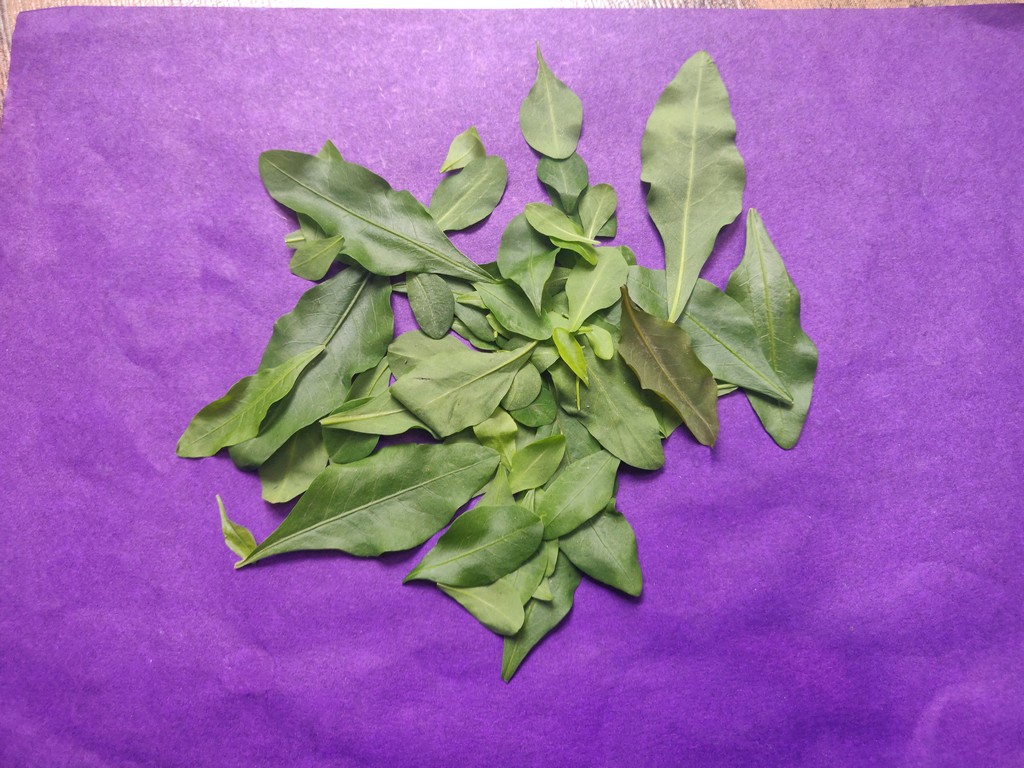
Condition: Healthy
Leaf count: multiple
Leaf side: unknown